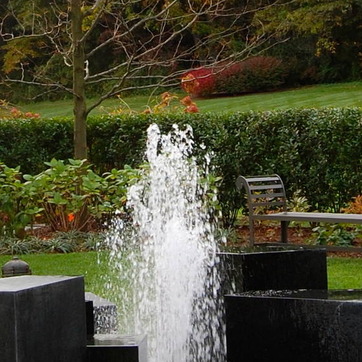
Material: water